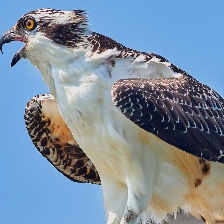
Species: OSPREY
Scientific name: PANDION HALIAETUS